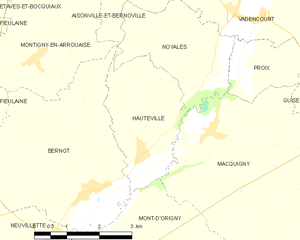
Carte des communes françaises: Hauteville